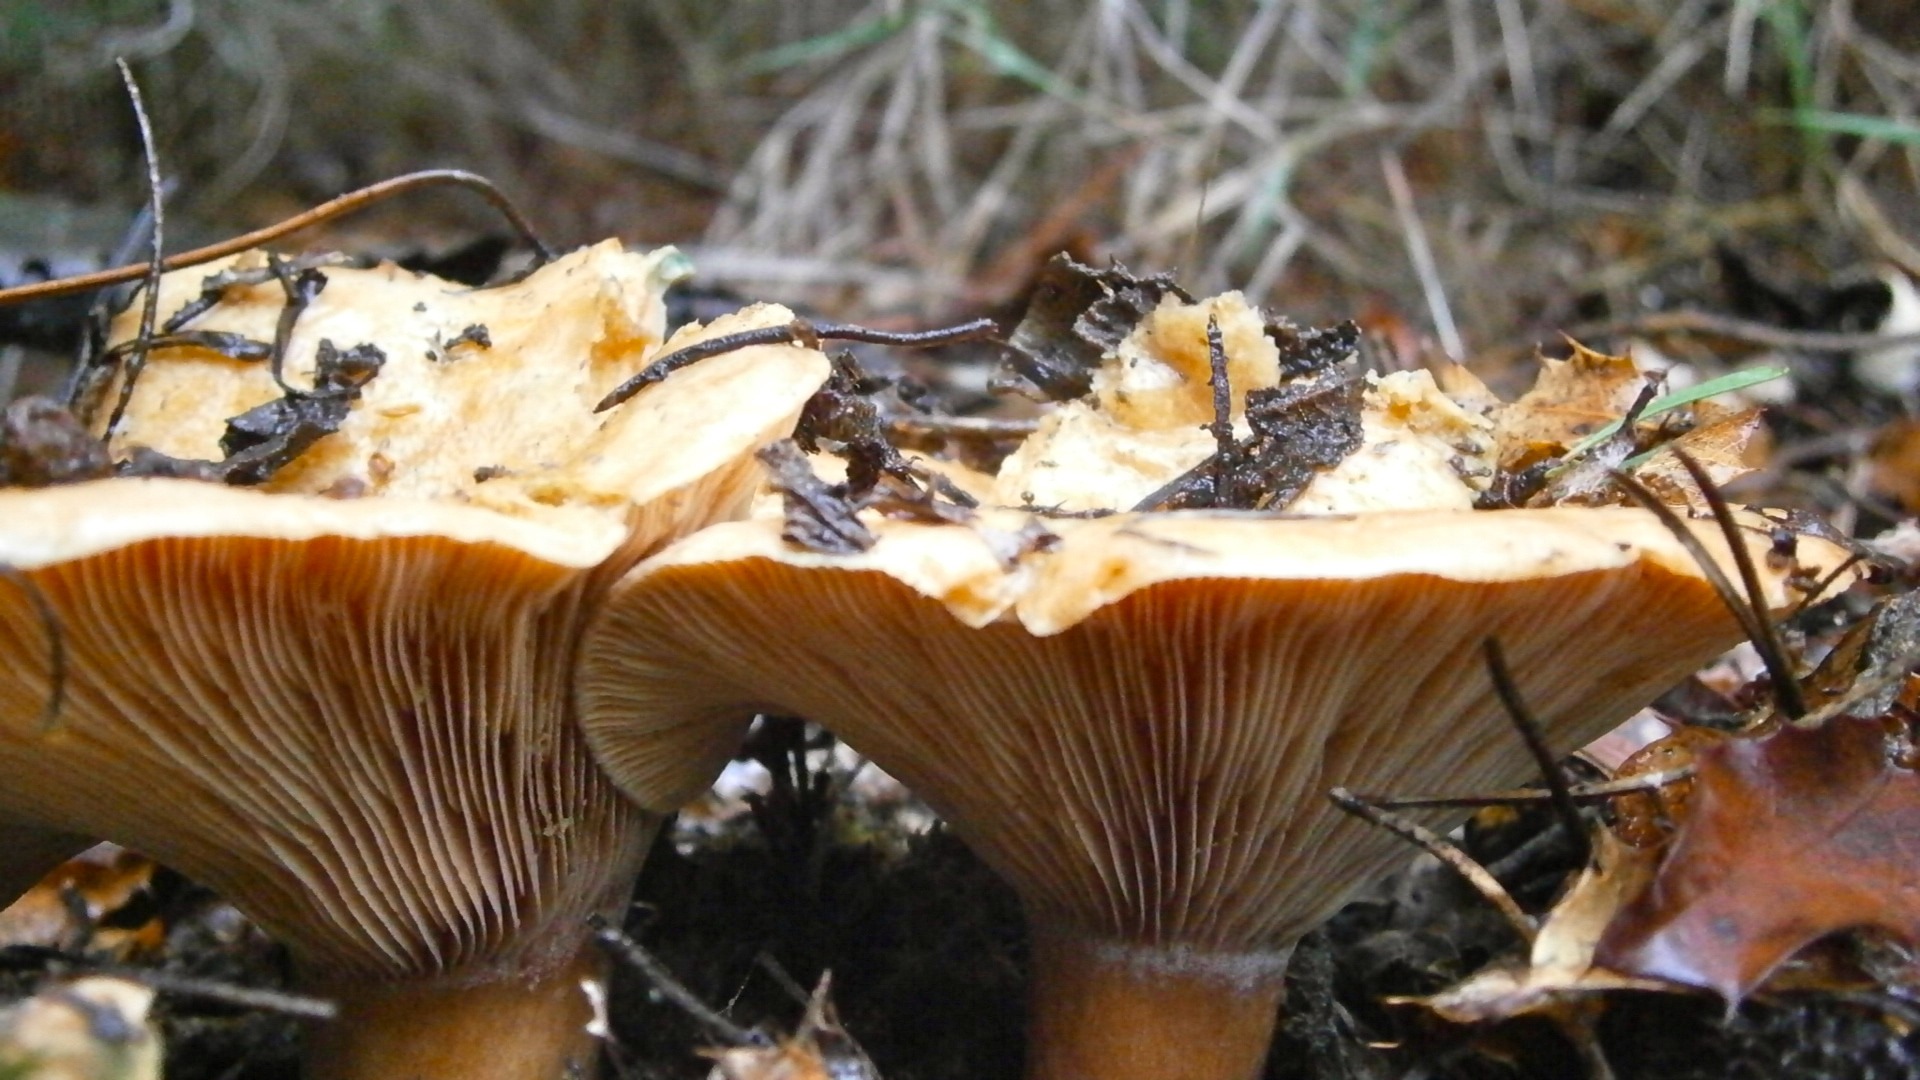
nature, macro, autumn, mushroom, flora, fauna, fungus, fungi, mushrooms, agaric, bolete, auriculariales, agaricus, macro photography, matsutake, wild mushrooms, oyster mushroom, edible mushroom, shiitake, medicinal mushroom, agaricomycetes, agaricaceae, penny bun, pleurotus eryngii